Lužnice (river)

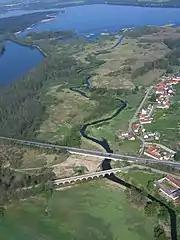
Rožmberk Pond on the river; inundation bridge at Stará Hlína in the foreground

The Lužnice flows through the Třeboň Basin, which is known for its fishponds. There are 6,408 bodies of water in the basin area. The largest of them is the largest fishpond in the world, Rožmberk Pond with an area of , which is located directly on the Lužnice. A small water reservoir, Kořensko, is built in the area of the confluence of the Lužnice and Vltava. In the area of the Třeboň Basin, the river meanders significantly and beside the fishponds, the area around the river in this area is rich in small oxbow lakes.